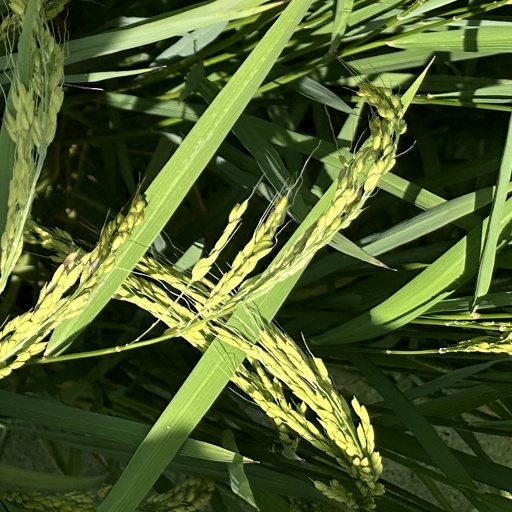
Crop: rice